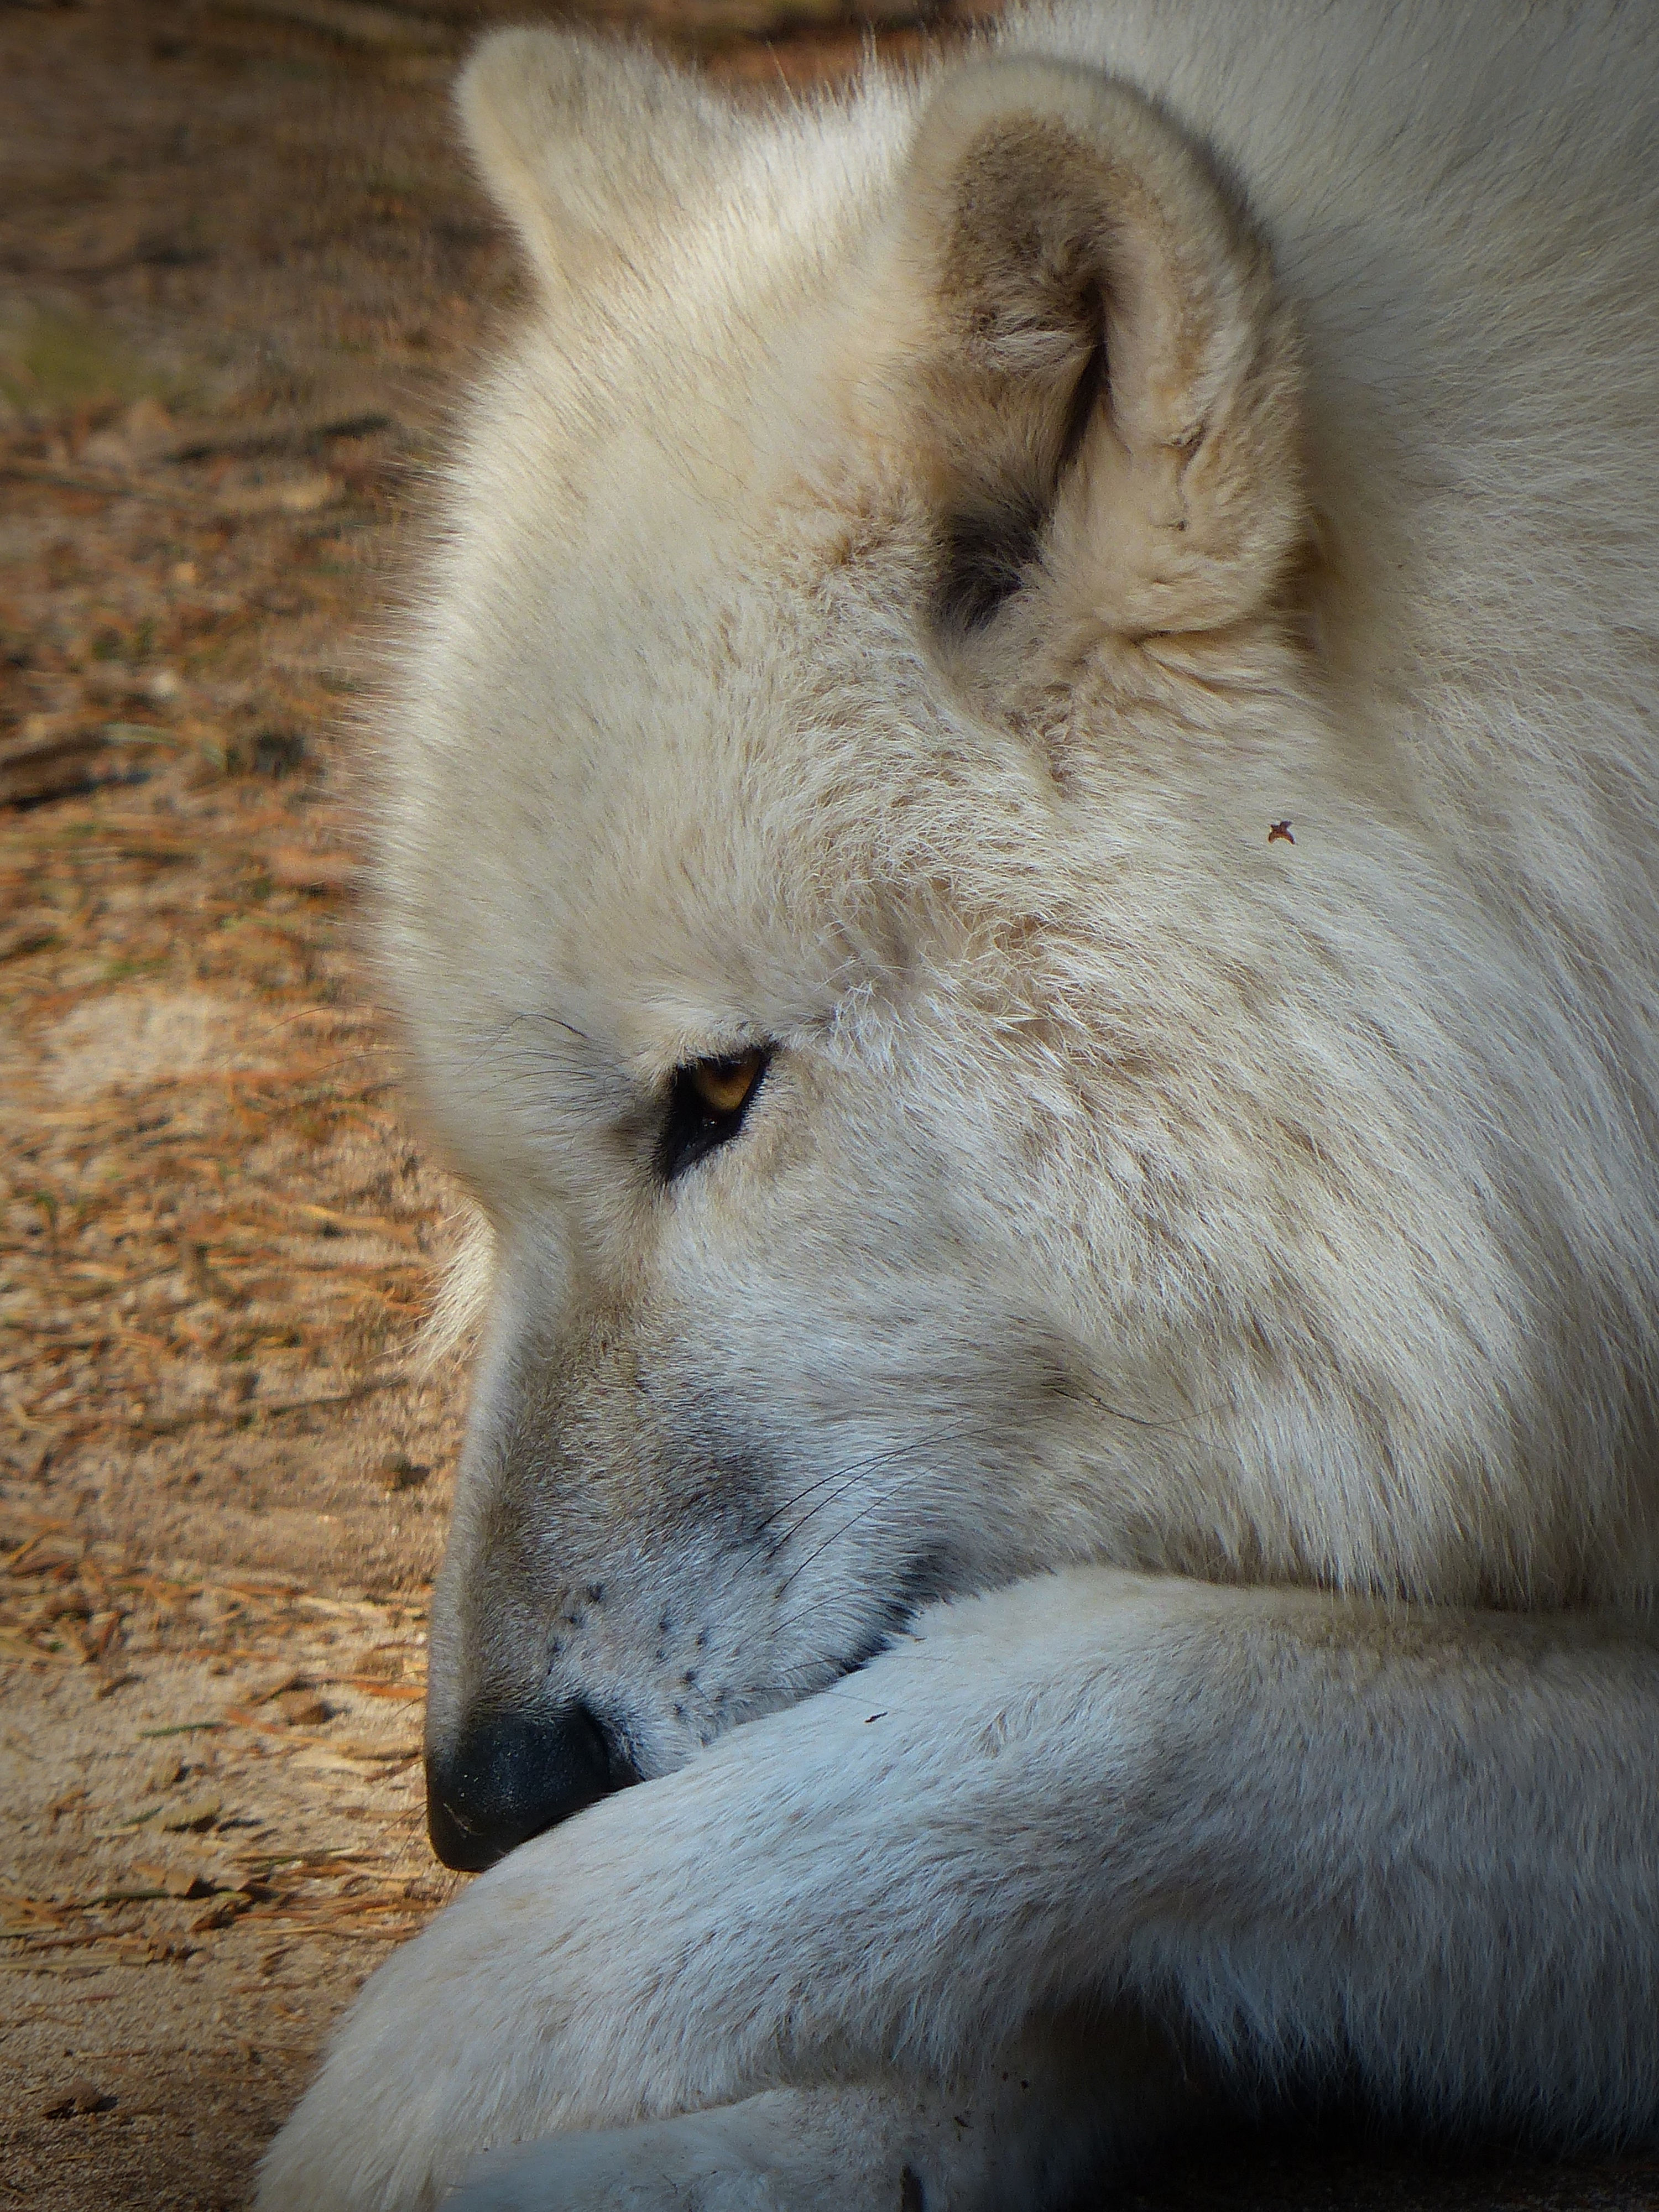
animal, wildlife, mammal, wolf, predator, fauna, close up, wild animal, nose, endangered, vertebrate, animal world, wildlife photography, forest dwellers, carnivores, pack animal, hundeartig, dog like mammal, dog breed group, greenland dog, canis lupus tundrarum